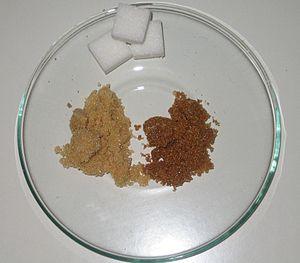
Assortiment de sucre de betterave, de cassonade (vergeoise) blonde et de cassonade brune.
La vergeoise, appelée cassonade en Belgique, en Suisse et au Québec mais aussi dans le Nord de la France, est un sucre non raffiné provenant généralement du sirop résiduel de la cristallisation du sucre. Il est, par exemple, utilisé pour la préparation des biscuits spéculoos.